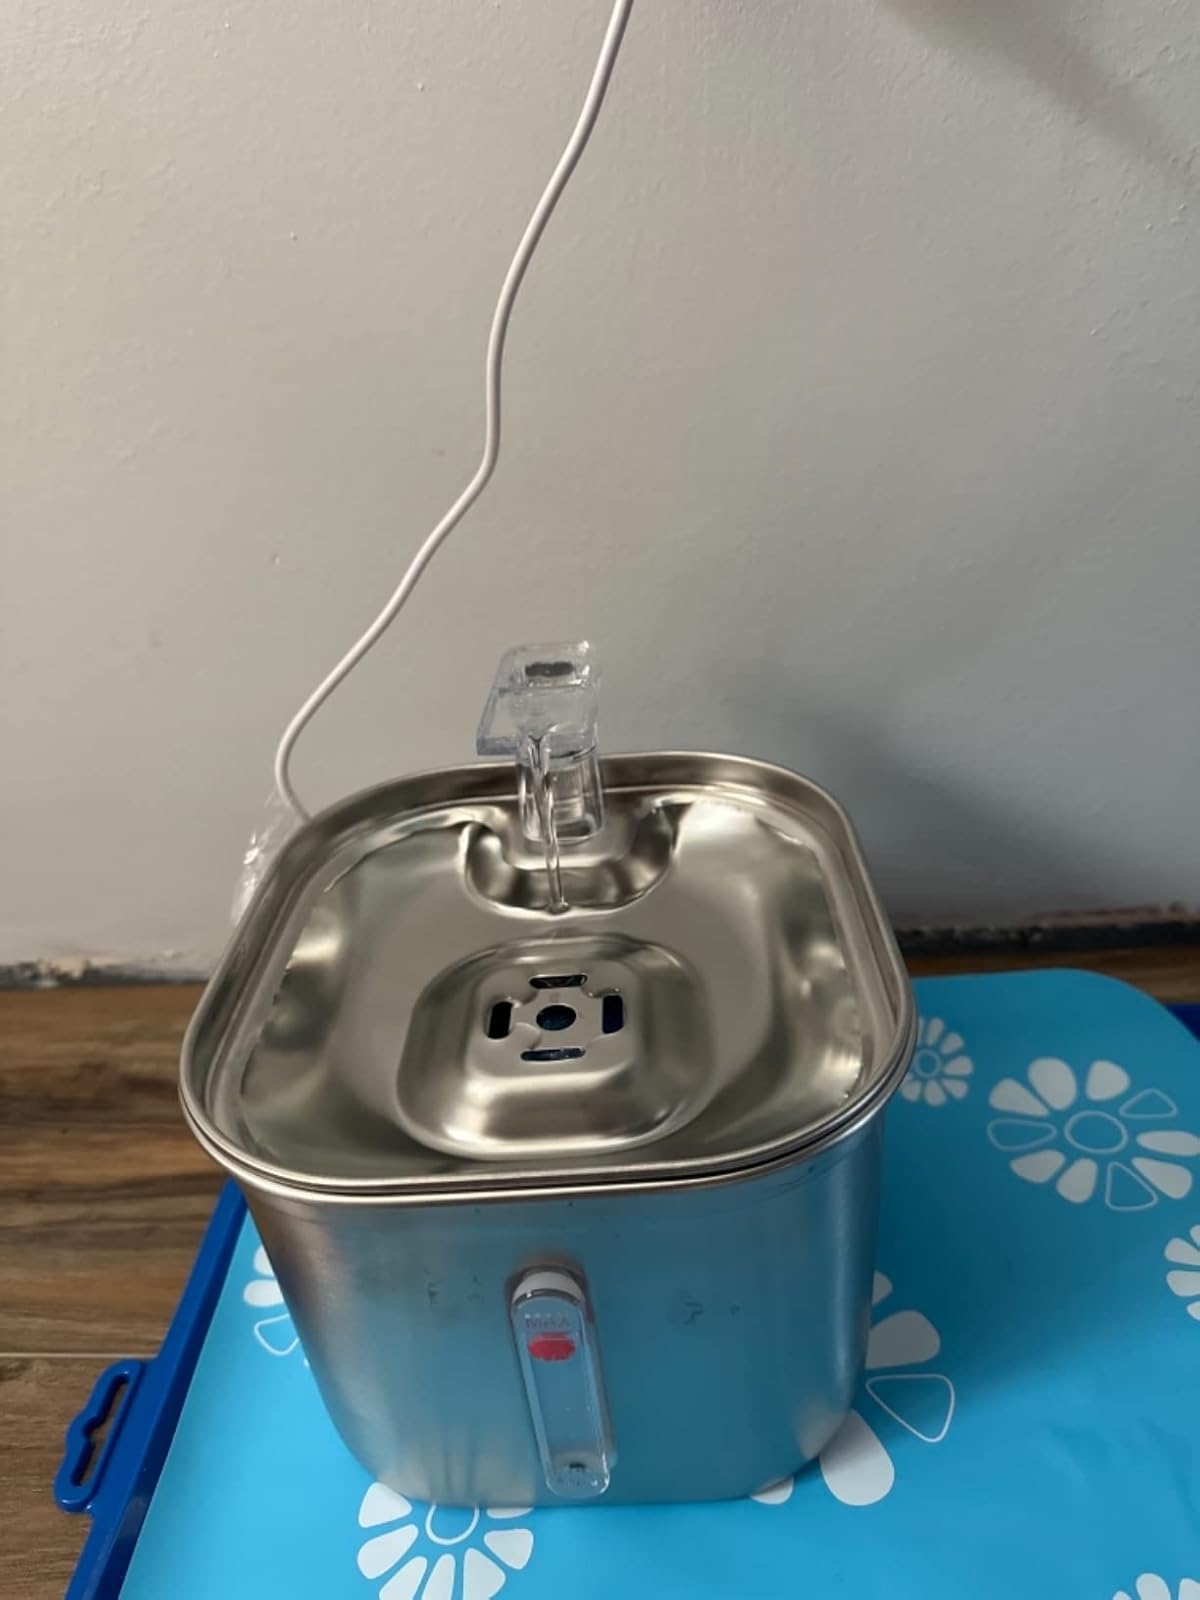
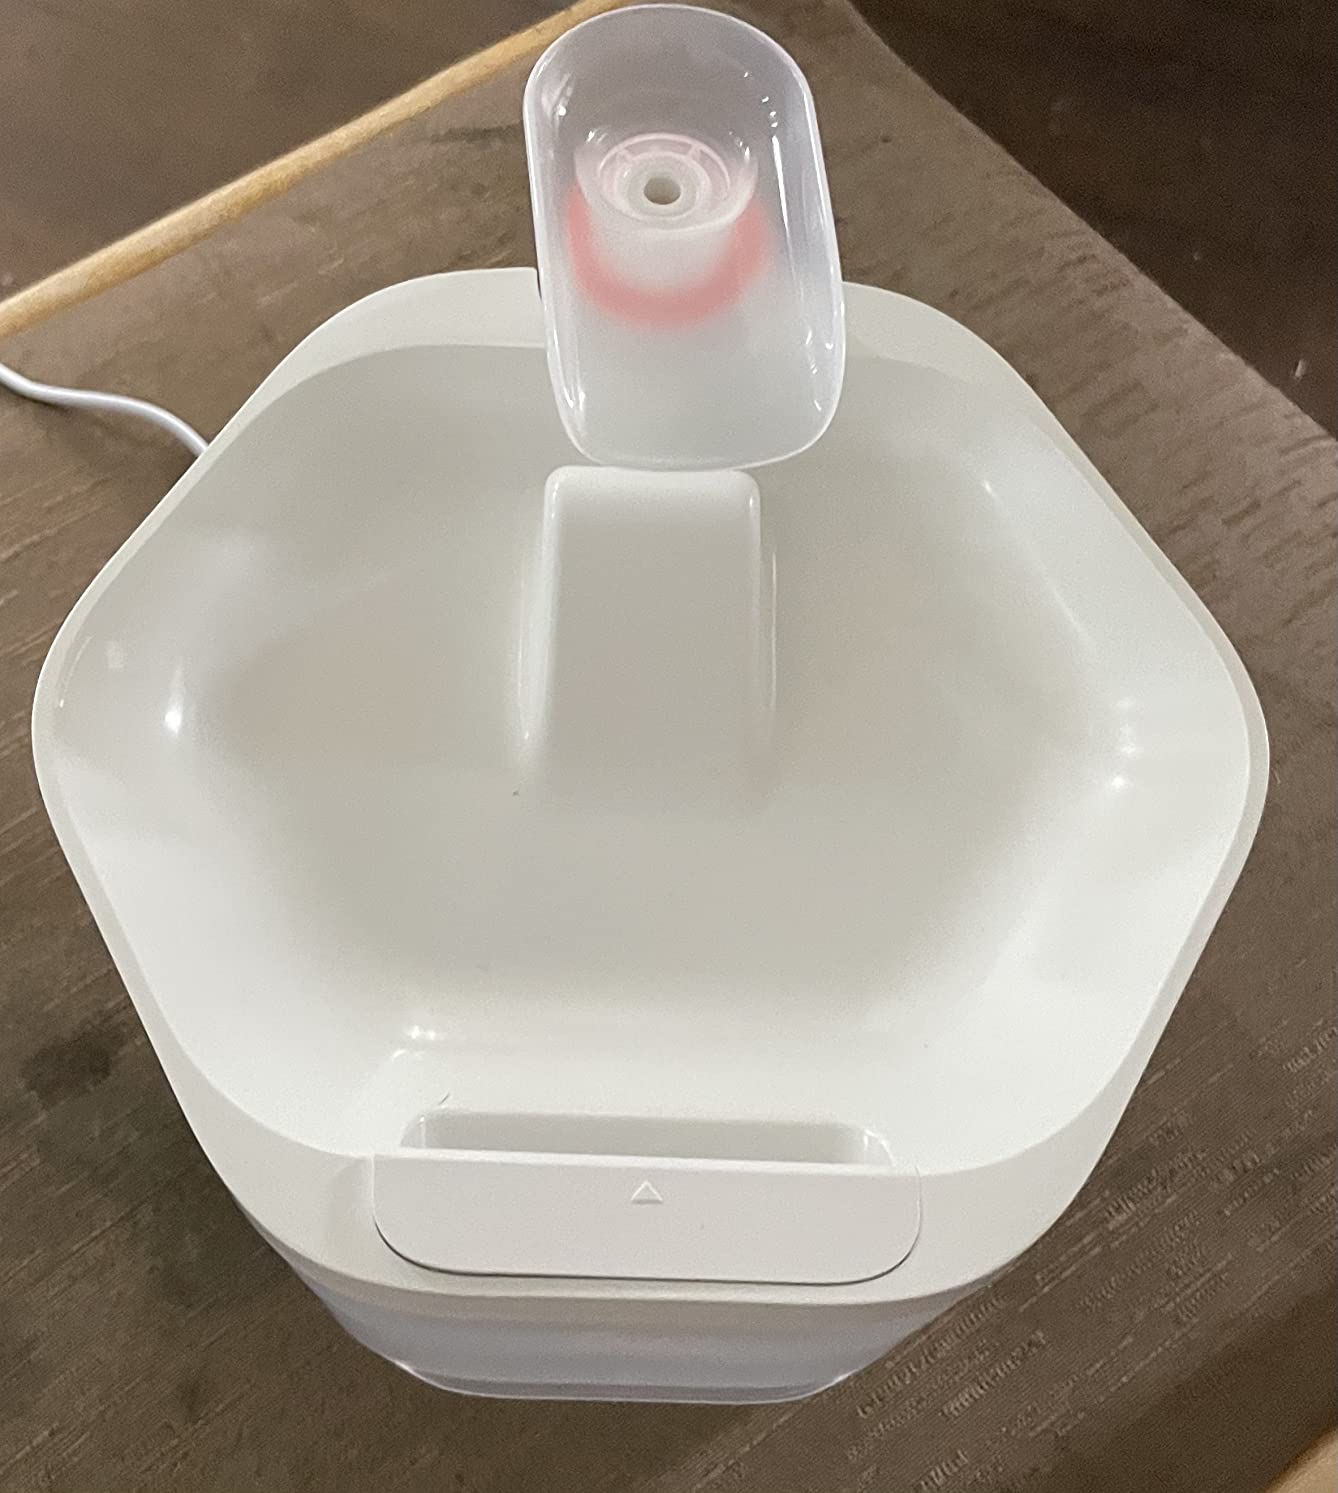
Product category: items_bowl
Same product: no